History of Toronto Island Airport

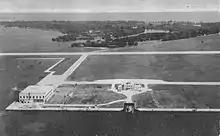
The airport and the islands in 1944.

Although the plan had been stopped, the battle was not over. A mayoral election was held later that year and Sewell narrowly lost his bid for re-election to Art Eggleton, who supported the STOL plan for the island airport. Another federal election had been held, bringing back the Liberal federal government defeated in 1979. New transport minister Jean-Luc Pepin announced a willingness to rescind the position whereby other government contributions were required. Not long after election, Eggleton met with representatives of the Government of Canada, Ontario and Metro where he outlined the conditions for his support: that only light planes such as the Dash 7 be used; no expansion of the airport; and no government subsidies. In exchange for those conditions, he would get City Council to change its position. On February 12, 1981, City Council approved a motion stating it was "not unalterably opposed to a limited STOL operation" 14–9. Council's conditions on the service included a ban on jets; no runway expansion; no bridge or tunnel to the airport; and careful regulation on flight paths, takeoffs and landings would be imposed. Later that year, a memorandum of understanding was signed by the THC, the City and Transport Canada.